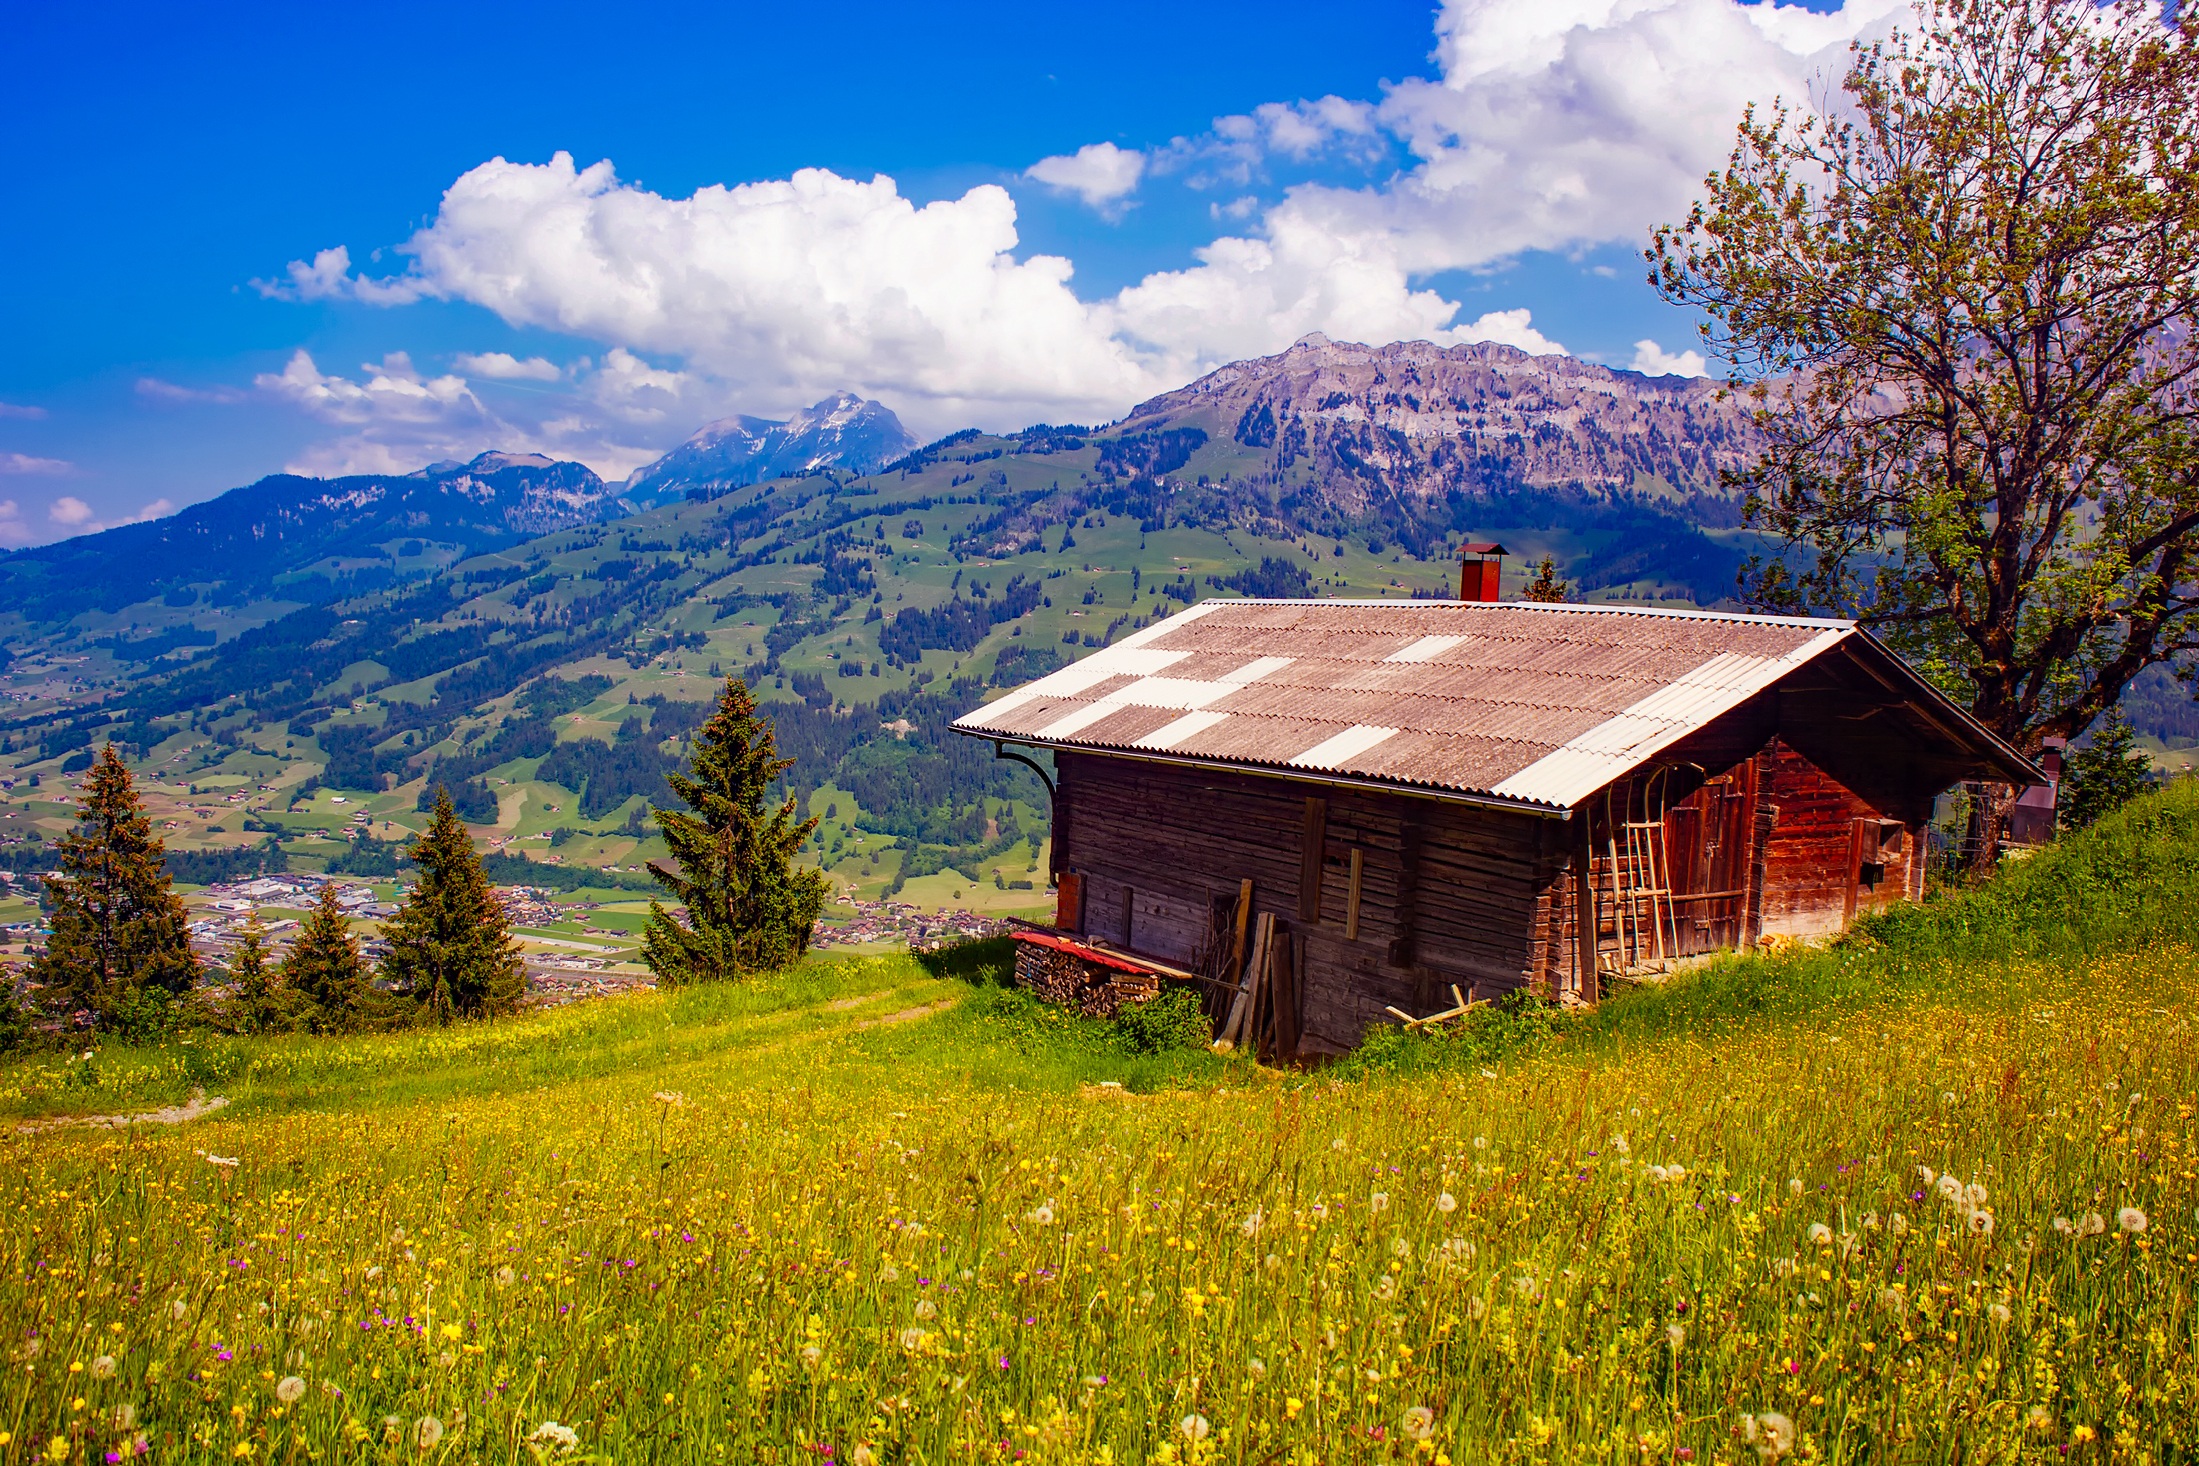
landscape, nature, forest, wilderness, mountain, field, farm, meadow, prairie, countryside, house, hill, flower, barn, valley, mountain range, country, hut, village, rural, scenic, cabin, cottage, pasture, autumn, agriculture, trees, outdoors, woods, hdr, mountains, alps, grassland, wildflowers, plateau, switzerland, rural area, geographical feature, mountainous landforms